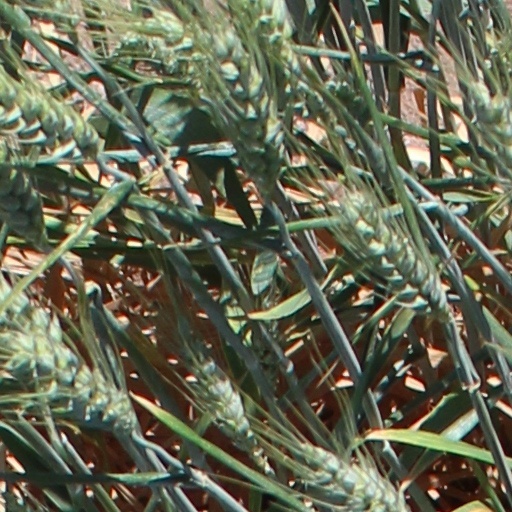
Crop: wheat